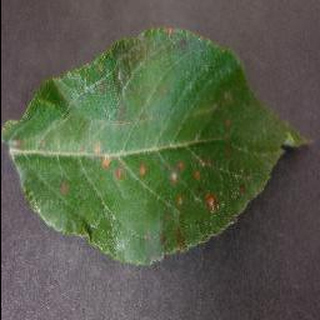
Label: apple_cedar_apple_rust